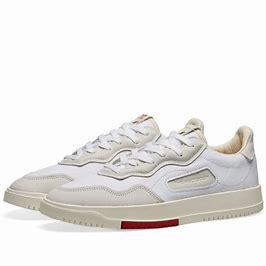
Brand: Adidas
Model: SC Premiere